34th Armoured Brigade (United Kingdom)

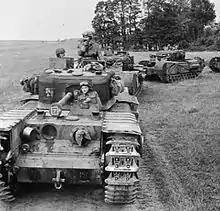
Churchill tanks of 7 Troop, 'B' Squadron, 107 RAC, 34th Tank Brigade, 17 July 1944.

The strategic requirement now was to clear the Scheldt Estuary and get the port of Antwerp into use as an Allied supply base. The 49th (West Riding) Division was to attack towards Loenhout and then unleash a mobile force to exploit the breakthrough and move up the main road to Wuustwezel in Operation Rebound. This mobile force was commanded by Brigadier W. S. Clarke of 34th Tank Brigade and named 'Clarkeforce'. Controlled by the 34th Tank Bde HQ, Clarkeforce consisted of Churchill tanks of 107th Regiment Royal Armoured Corps, with C Squadron carrying infantry of D Company, 1st Battalion, Leicestershire Regiment, accompanied by a troop of Achilles self-propelled 17-pounders from 248 Bty, 62nd (6th London) Anti-Tank Regiment, Royal Artillery, a troop of Churchill Crocodile flame-throwing tanks of the 1st Fife and Forfar Yeomanry and two sections of Royal Engineers. The field artillery support was provided by the 25-pounder field guns of 191st (Hertfordshire and Essex Yeomanry) Field Regiment, Royal Artillery.